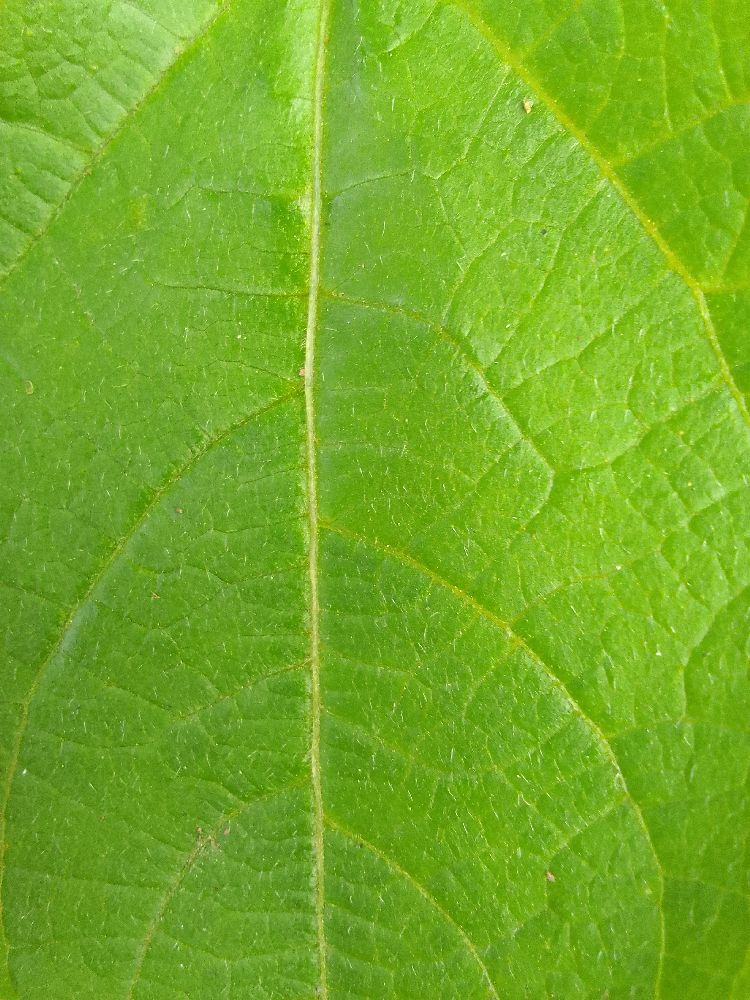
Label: healthy